Cromwell chafer beetle

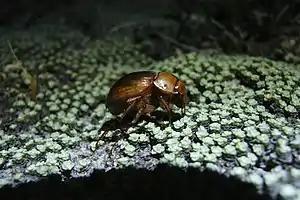
A male Cromwell chafer beetle on "Raoulia australis"

The river terrace the beetle occupies is also the location of the town of Cromwell. Some of the beetles were found north of the town in 1968, next to a nine-hole golf course, but that population was destroyed when the course was expanded to 18 holes. A block of undeveloped habitat surrounded by streets existed in the town of Cromwell itself by the 1970s; two residents used pitfall traps to catch and relocate the beetles from this block over 1975–76, before it was levelled for housing. Much of the rest of the beetle's original 500-hectare range was destroyed by the construction of the Clyde Dam in 1979 and the subsequent formation of Lake Dunstan.